Gottenheim station

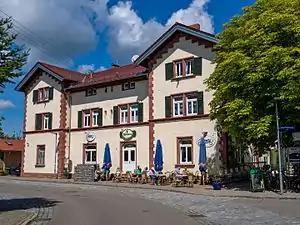

Gottenheim station is a station in Gottenheim in Baden-Württemberg, Germany. It is the most important intermediate station on the Breisach Railway ("Breisacher Bahn"), which connects Freiburg and Breisach. It is also the terminus of the Kaiserstuhl Railway ("Kaiserstuhlbahn"), which runs to Bahlingen and Riegel Ort.